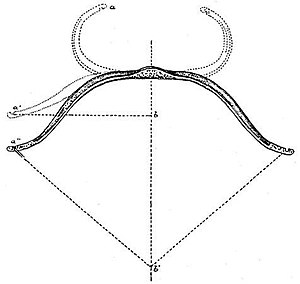
Bue (våben) / Konstruktion / Typer af buer
Eksempel på en reflex bue i form af en tyrkisk bue
En bue er et skydevåben, hvormed der kan affyres pile. Våbnet har været kendt siden oldtiden og er kendt i langt de fleste kulturer. Bueskydning er kunsten at skyde med bue og færdigheder i at anvende den.